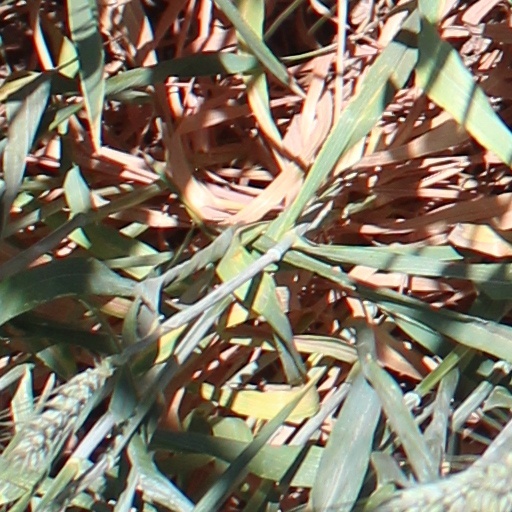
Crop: wheat